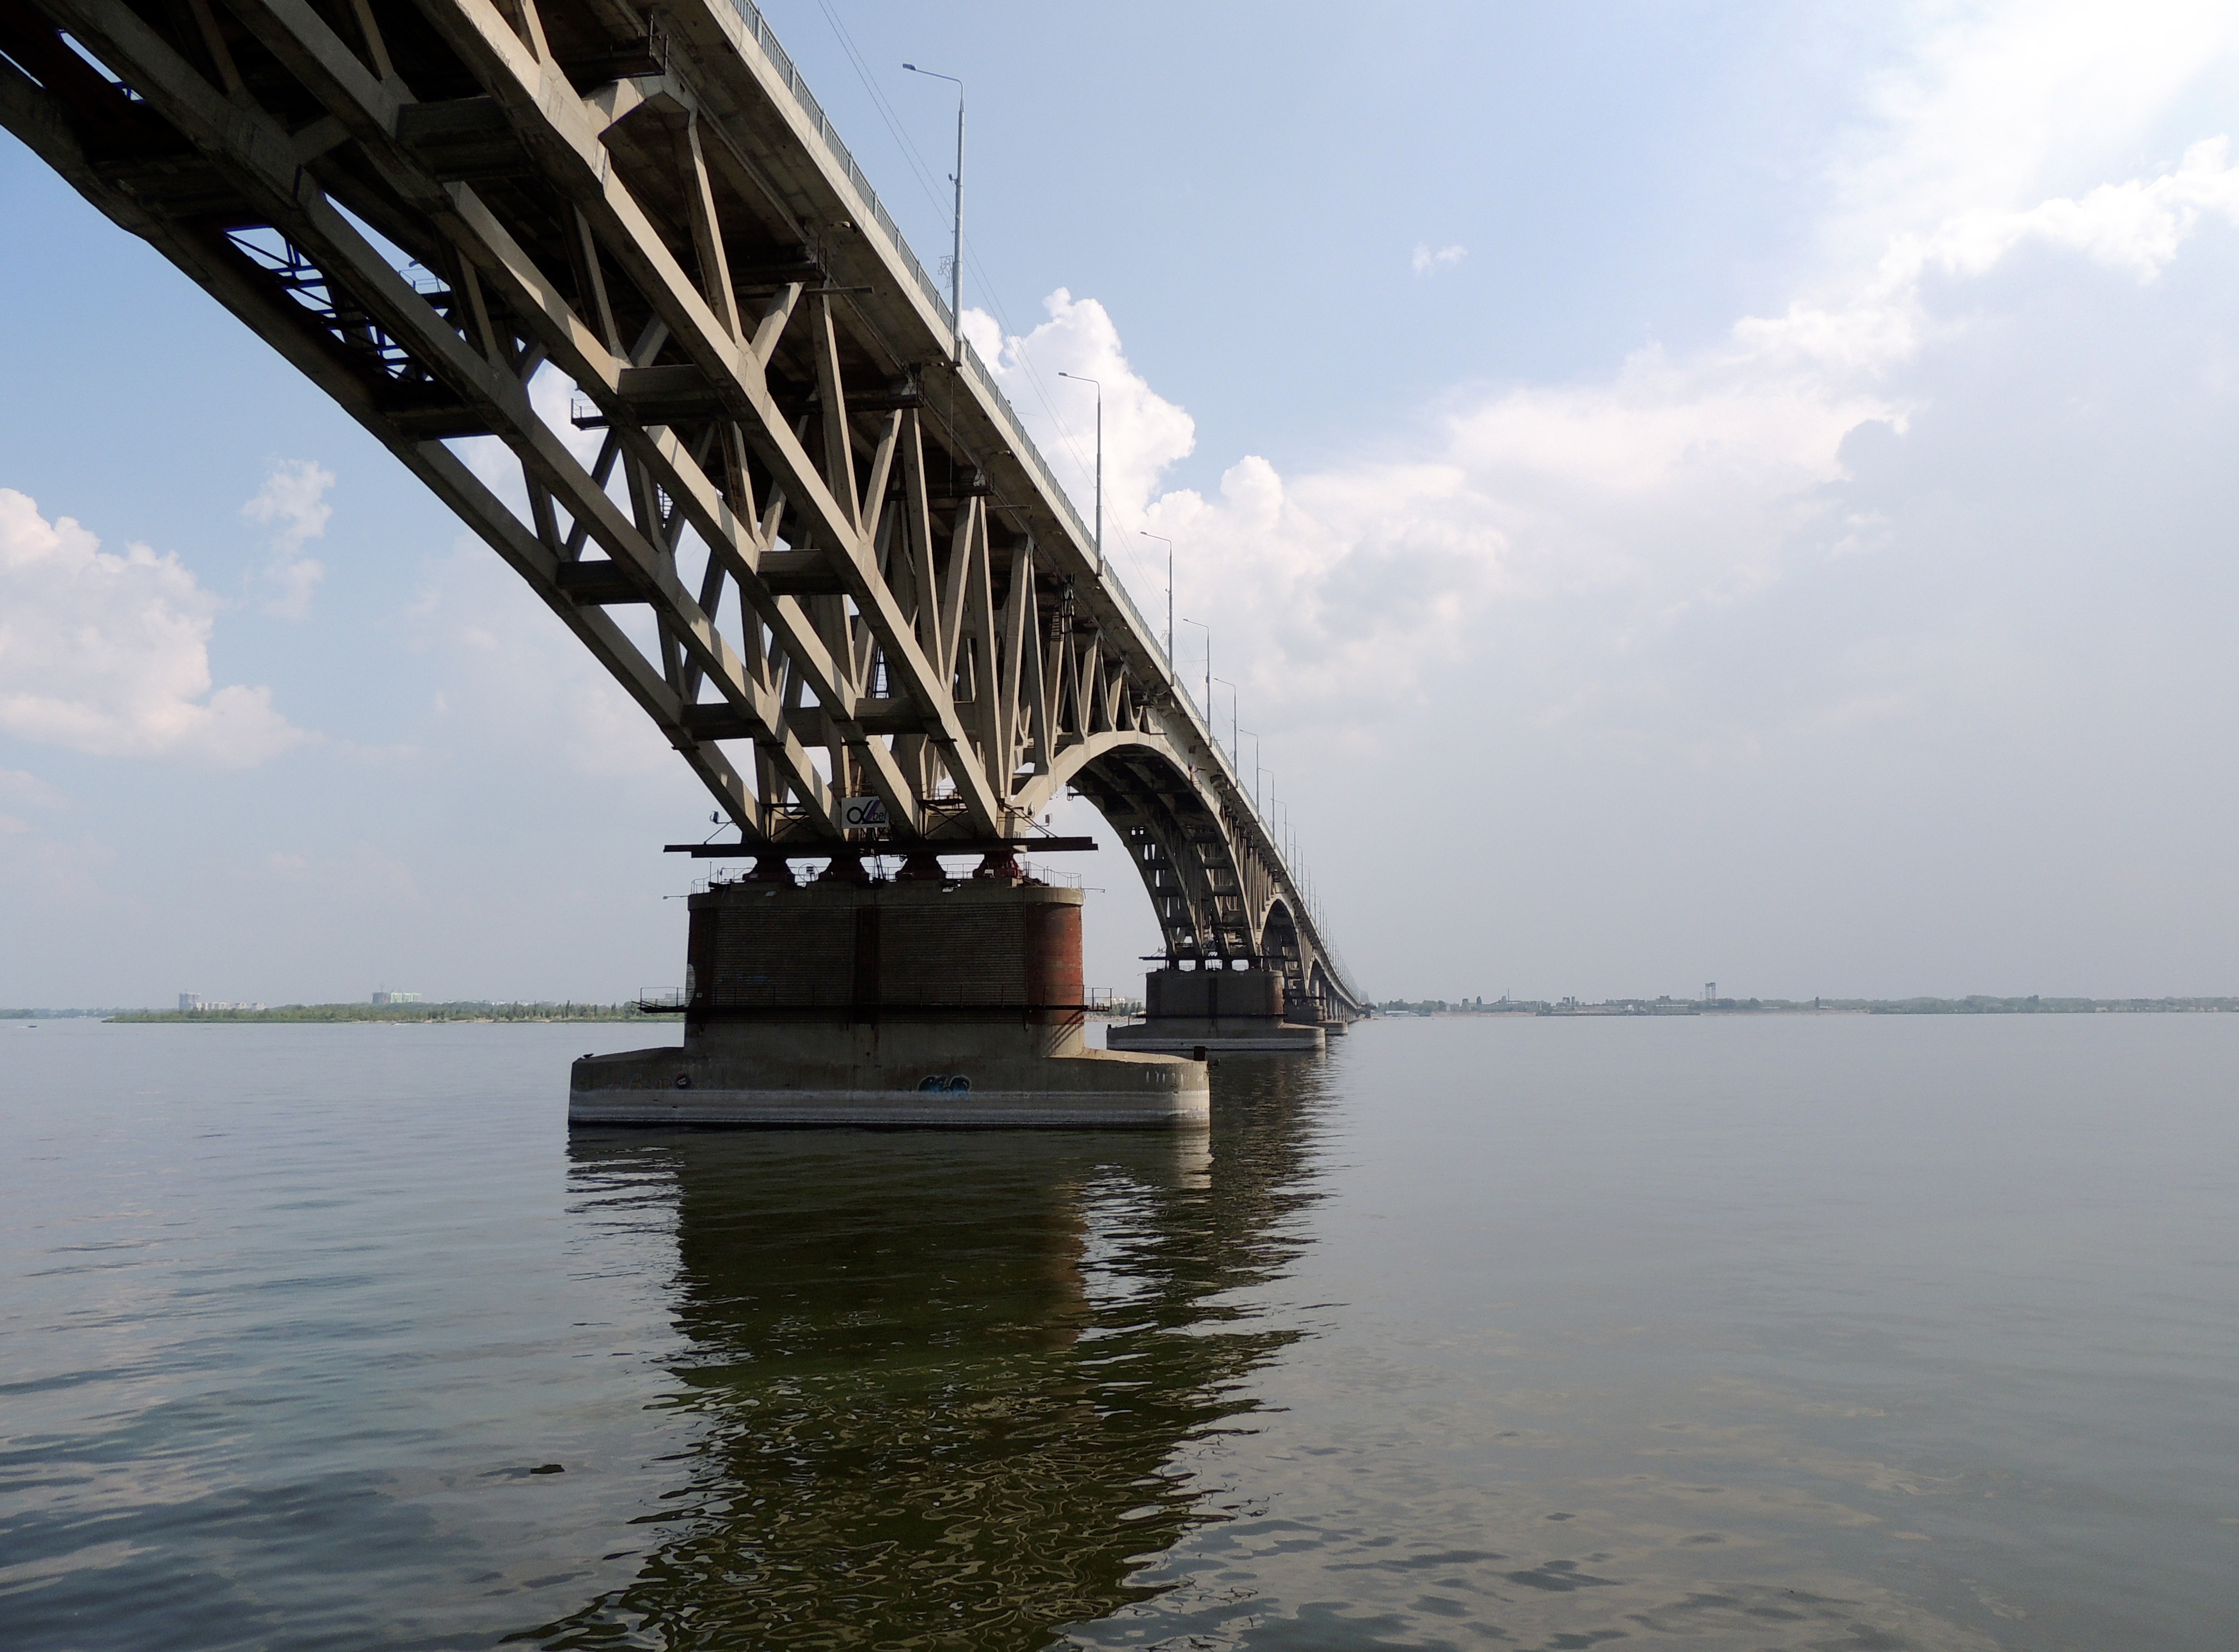
sea, water, bridge, river, reflection, vehicle, bay, reservoir, waterway, clouds, channel, volga, saratov, nonbuilding structure